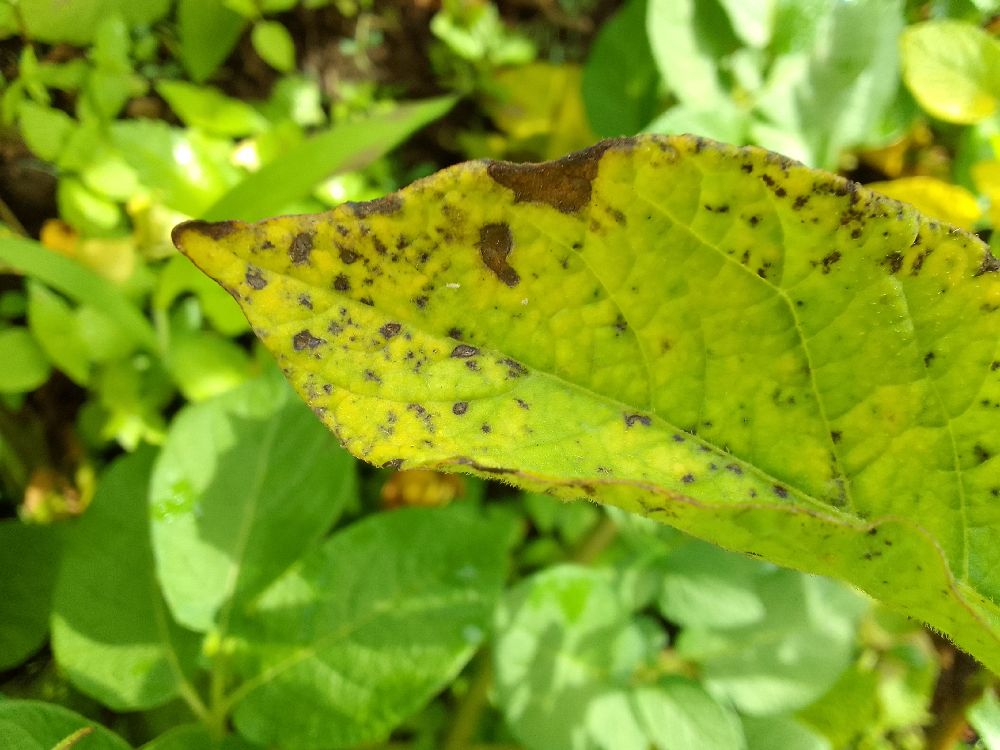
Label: Early blight